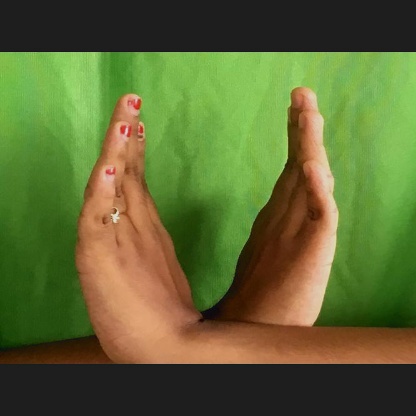
Mudra: Swastikam